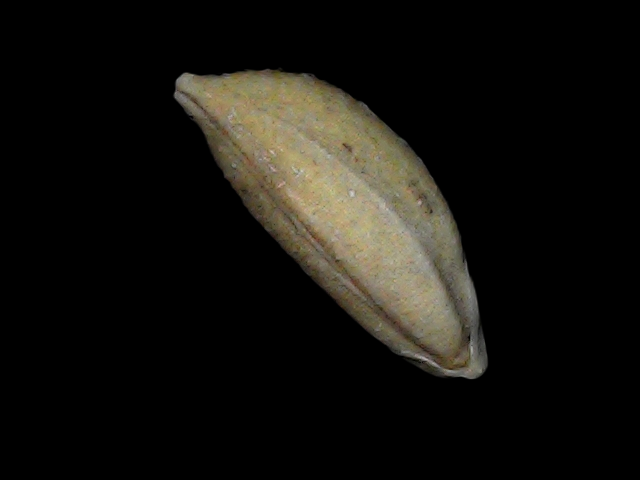
Rice variety: Bd34